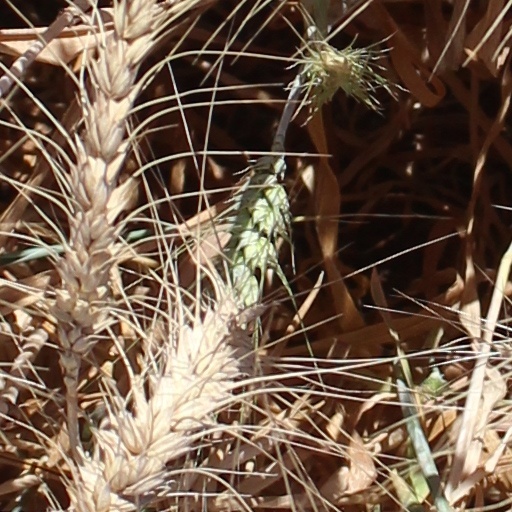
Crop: wheat